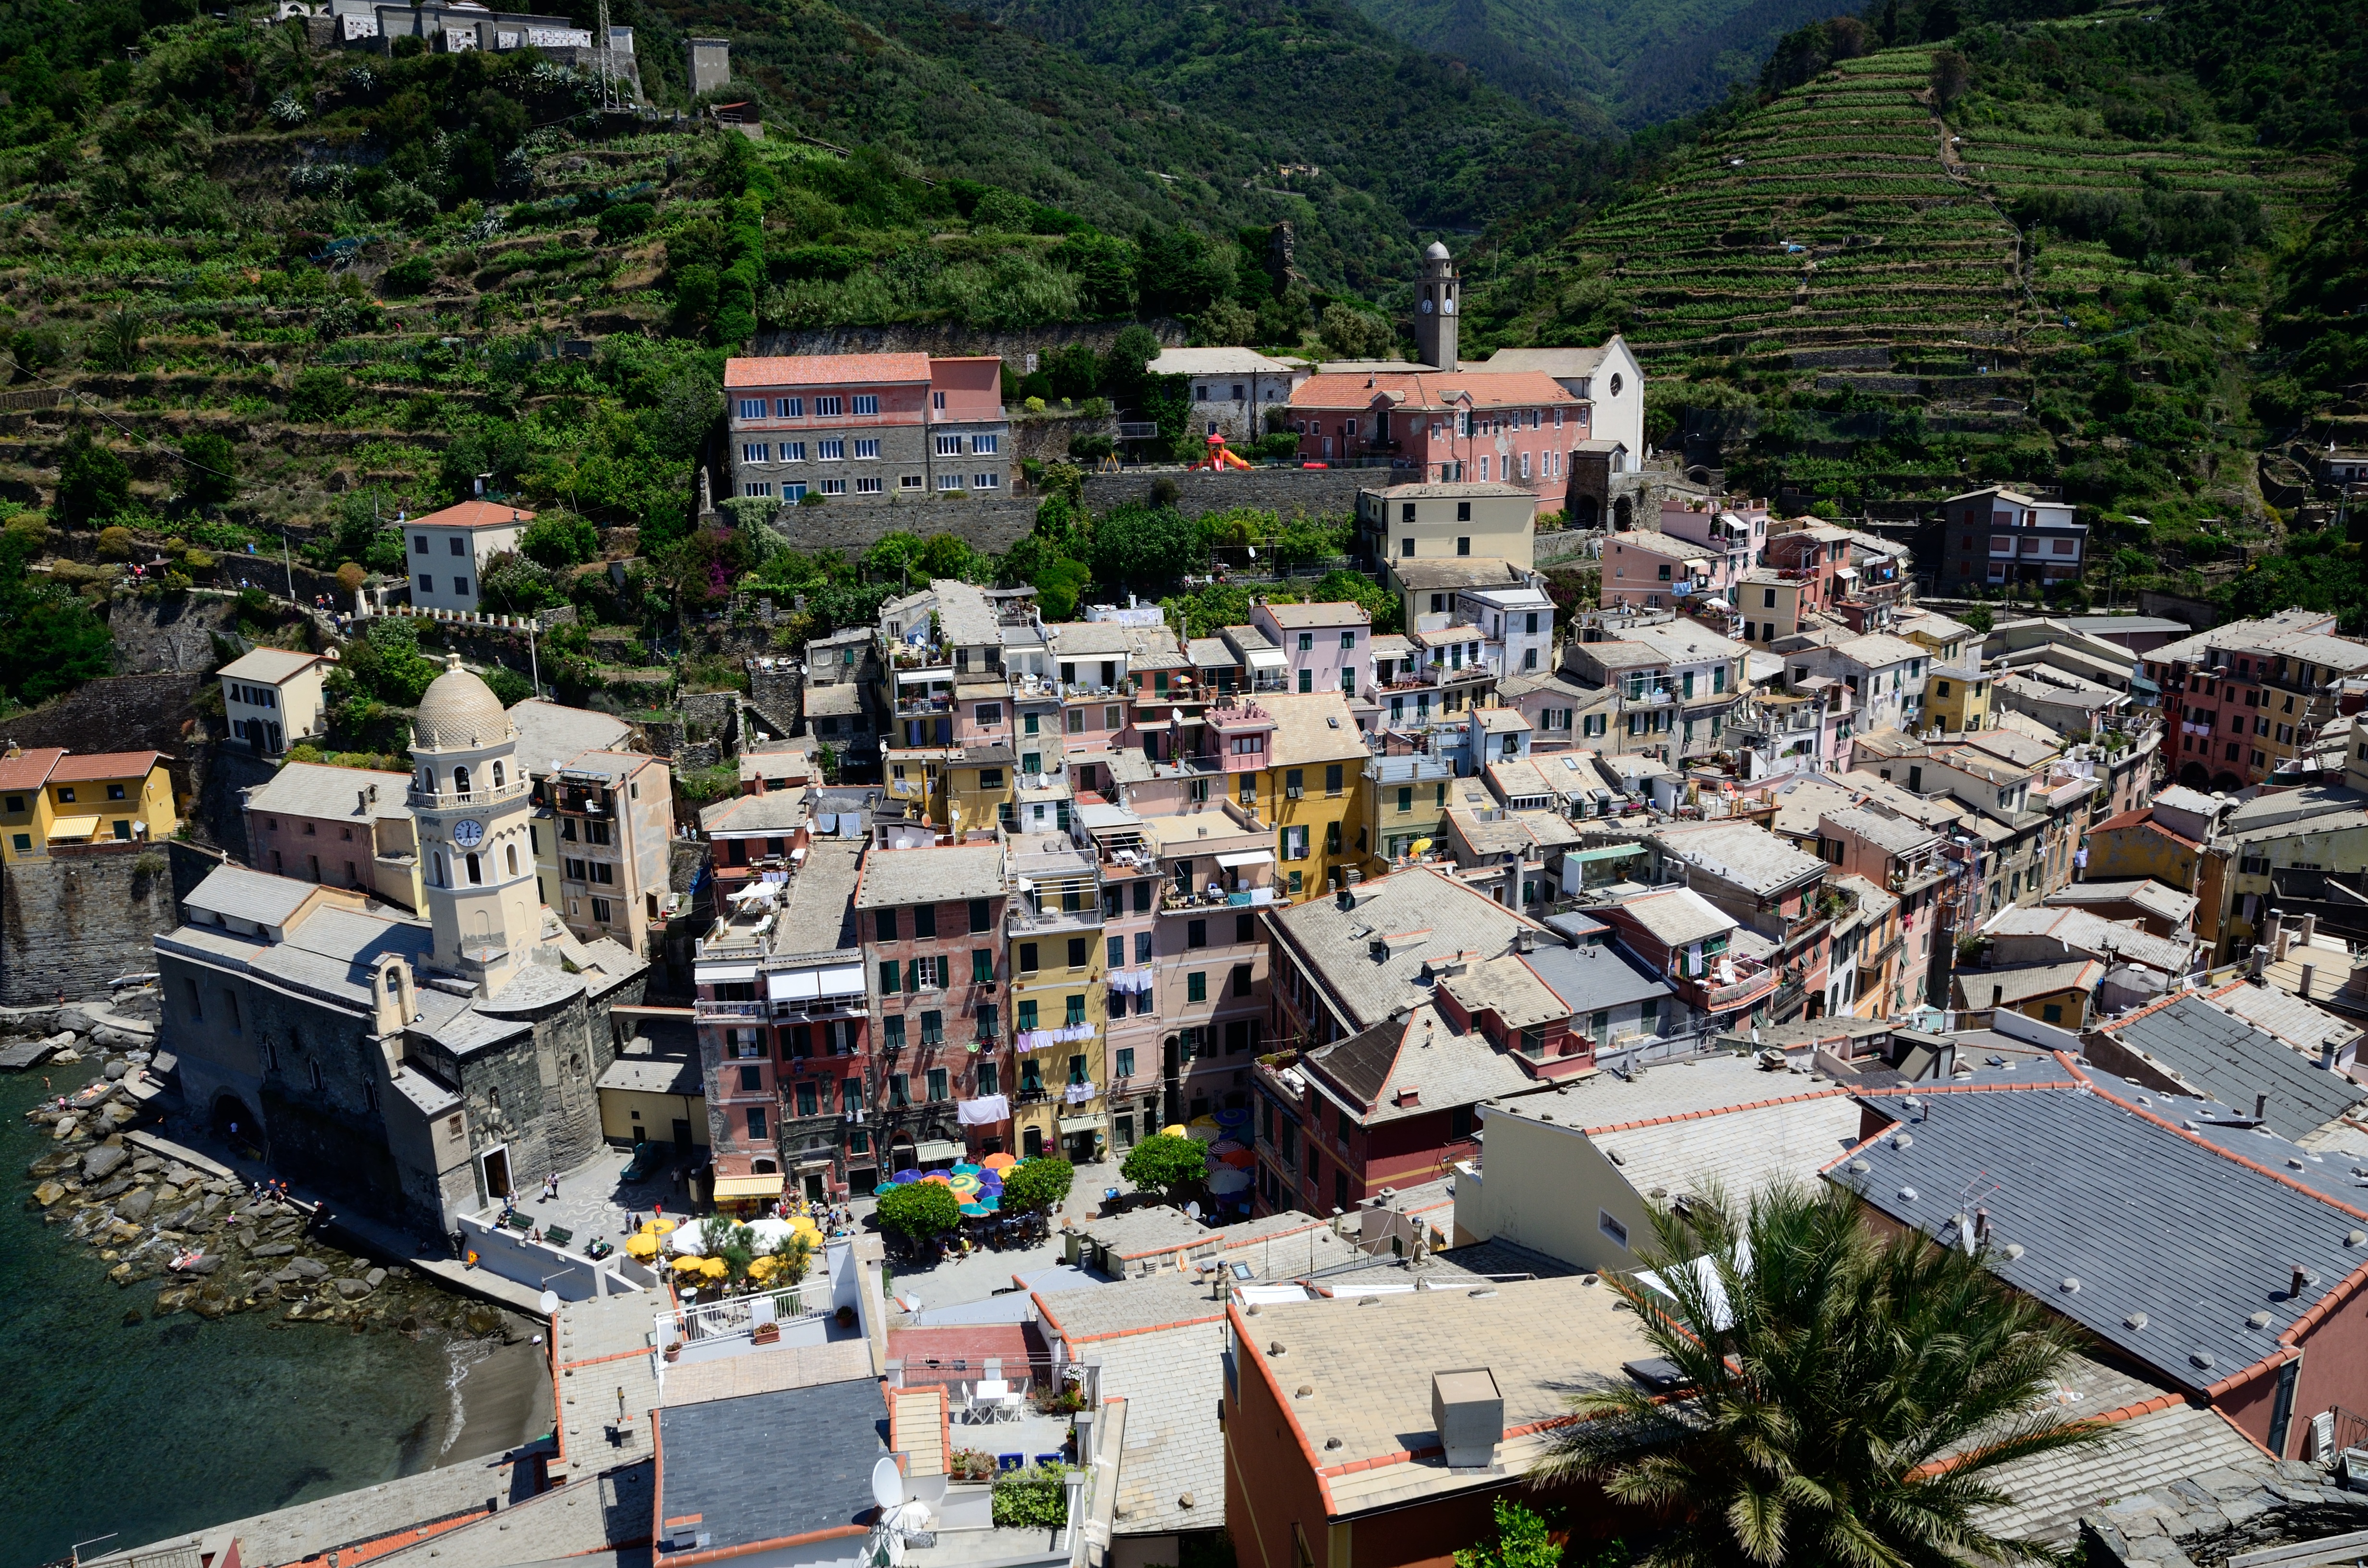
town, city, mountain range, cityscape, village, suburb, italy, tuscany, vernazza, mesto, slum, neighbourhood, bird's eye view, aerial photography, residential area, human settlement